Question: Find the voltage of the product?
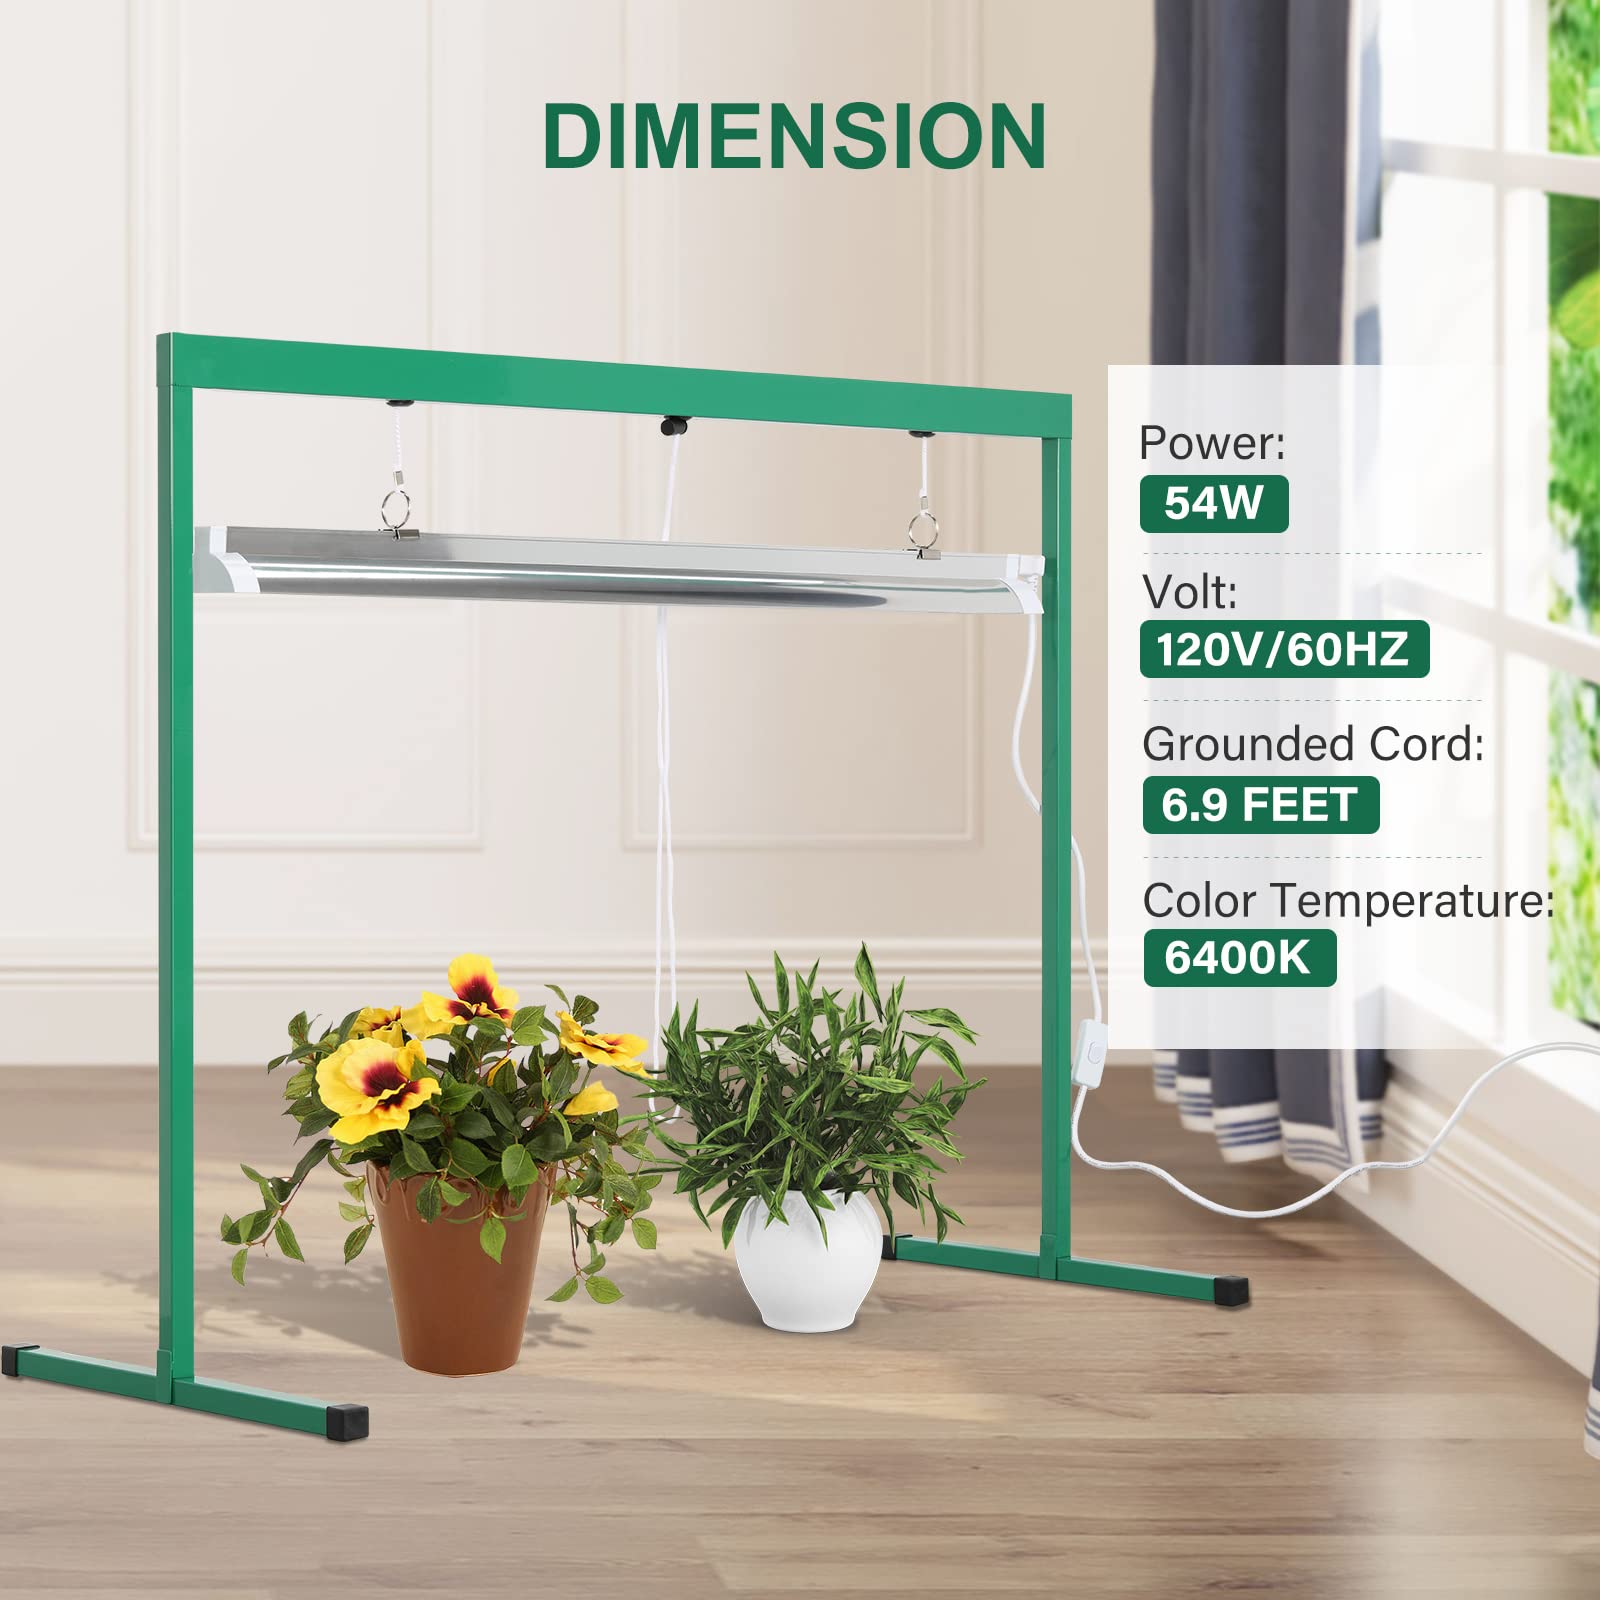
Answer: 120.0 volt